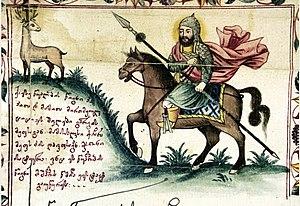
Georges XII, fils et successeur d'Héraclius II, de la dynastie des Bagratides, est le dernier monarque du royaume de Kartl-Kakhétie en Géorgie orientale.